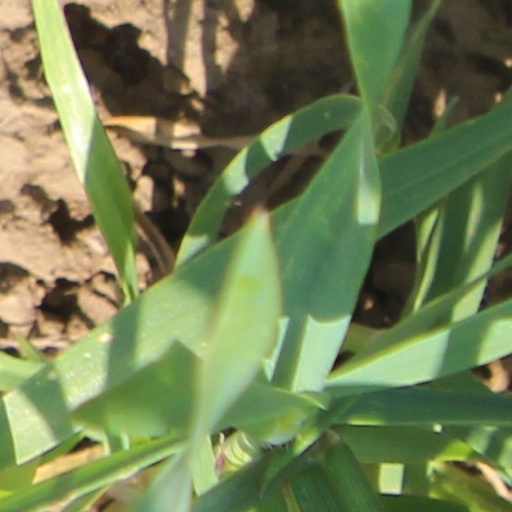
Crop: wheat